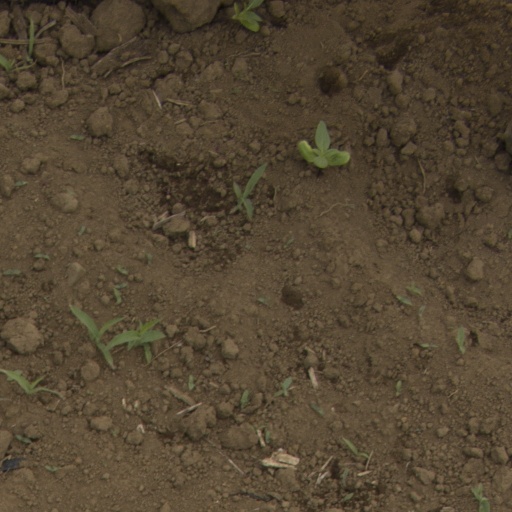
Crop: Jerusalem artichoke